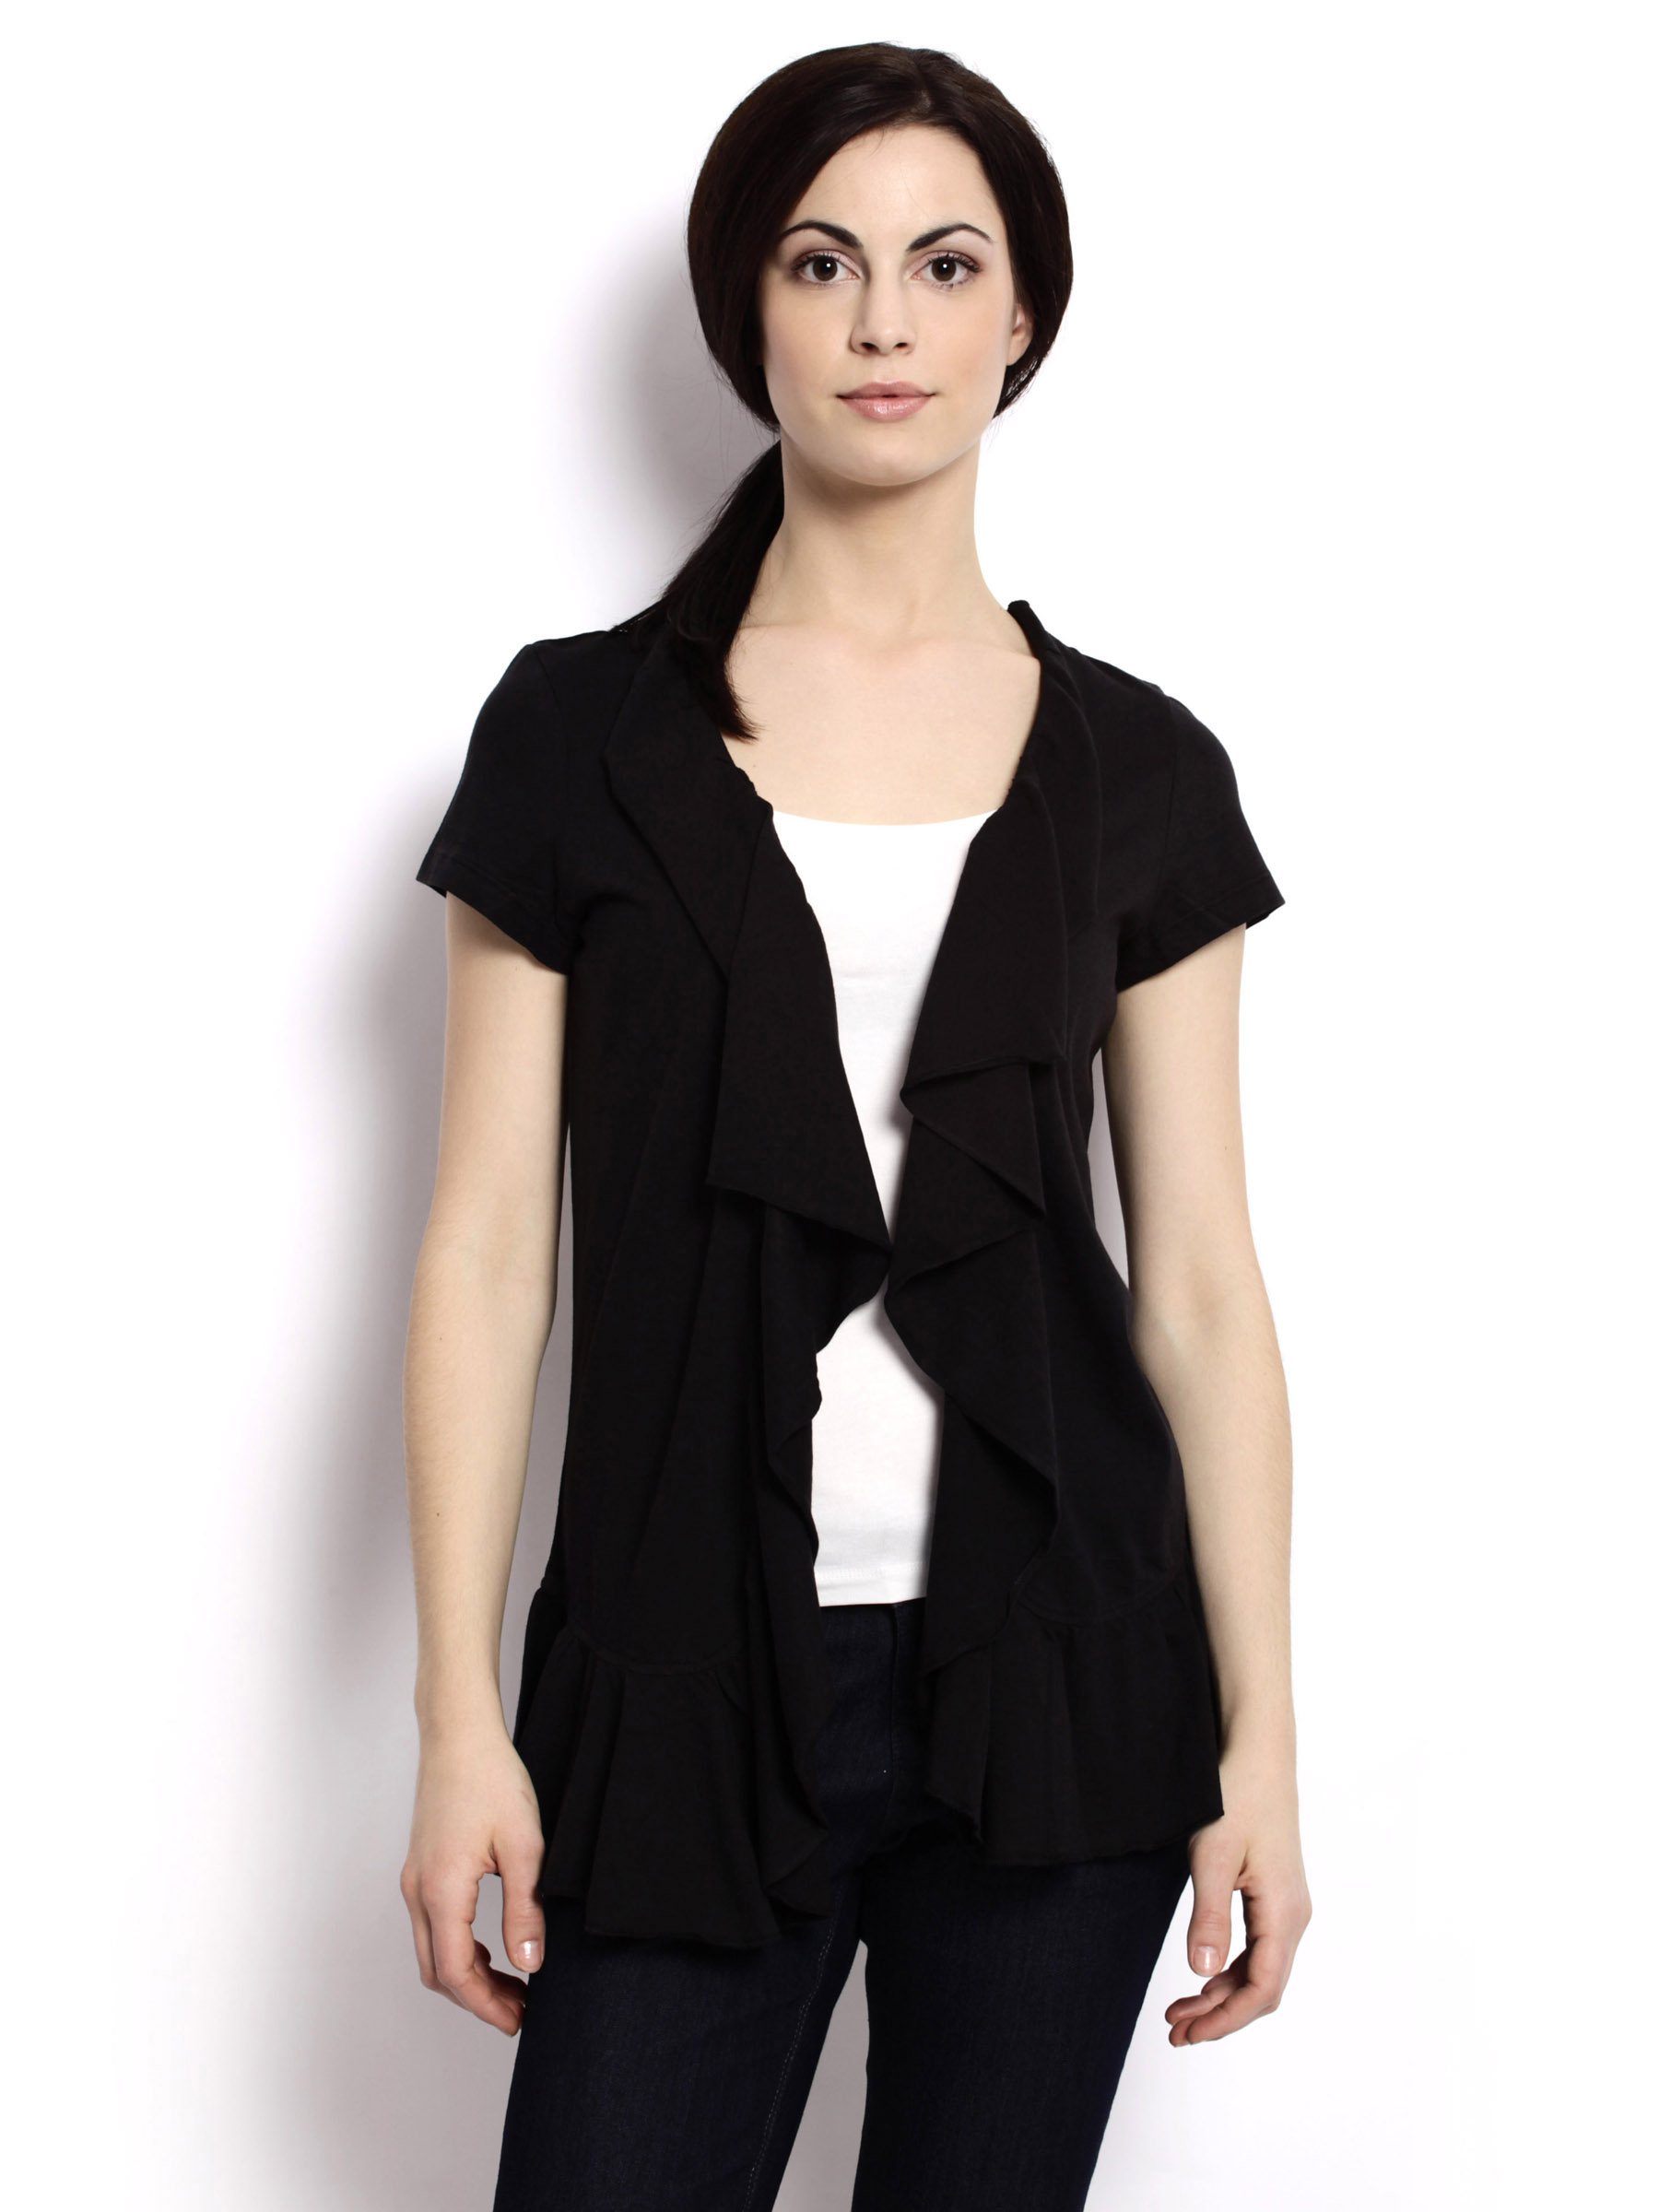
United Colors of Benetton Women Solid Black Top
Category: Apparel / Topwear / Tops
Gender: Women
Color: Black
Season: Fall 2011
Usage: Casual